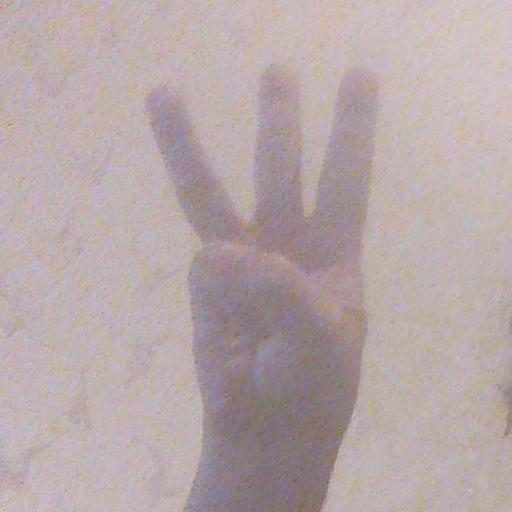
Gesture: three